Lorenz Heister

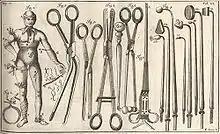
Surgical devices from Heister's "Institutiones chirurgicae".

In 1711, he was appointed professor of anatomy and surgery at the University of Altdorf, and from 1720, was a professor of anatomy and surgery at Helmstedt, where he remained for the rest of his life. During his tenure at Helmstedt, he also taught classes in botany and practical medicine. In 1730 he was elected a Fellow of the Royal Society.